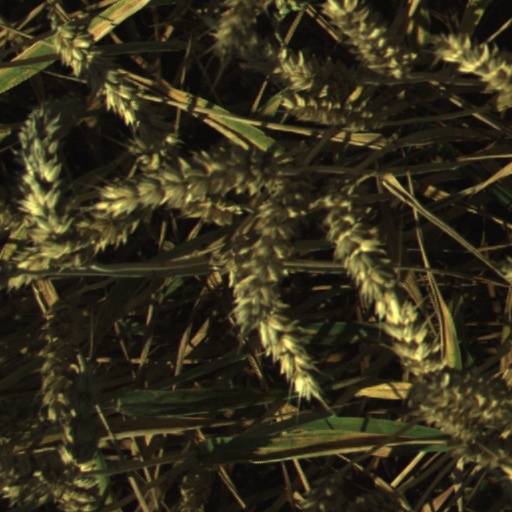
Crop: wheat